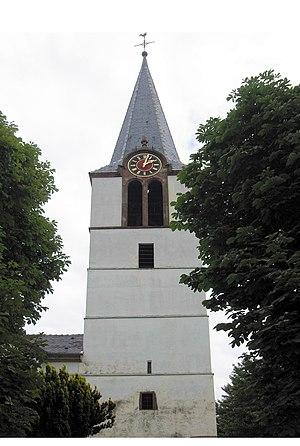
La tour de l'église Saint-Georges d'Achenheim